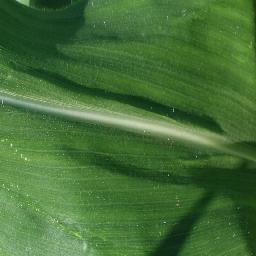
Label: Corn_(Maize)___Healthy